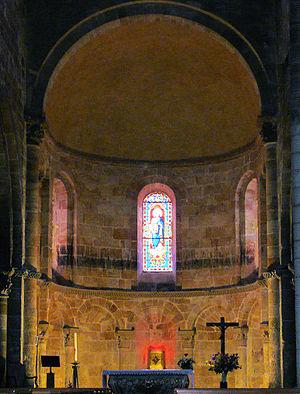
Nogaro - Collégiale Saint-Nicolas - Abside
Nogaro est une commune française située dans le département du Gers, en région Occitanie.
La collégiale Saint-Nicolas est une ancienne collégiale située sur la commune de Nogaro dans le département du Gers en région Midi-Pyrénées.